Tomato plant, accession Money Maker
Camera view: bottom (45 deg); turntable rotation: 30 degrees
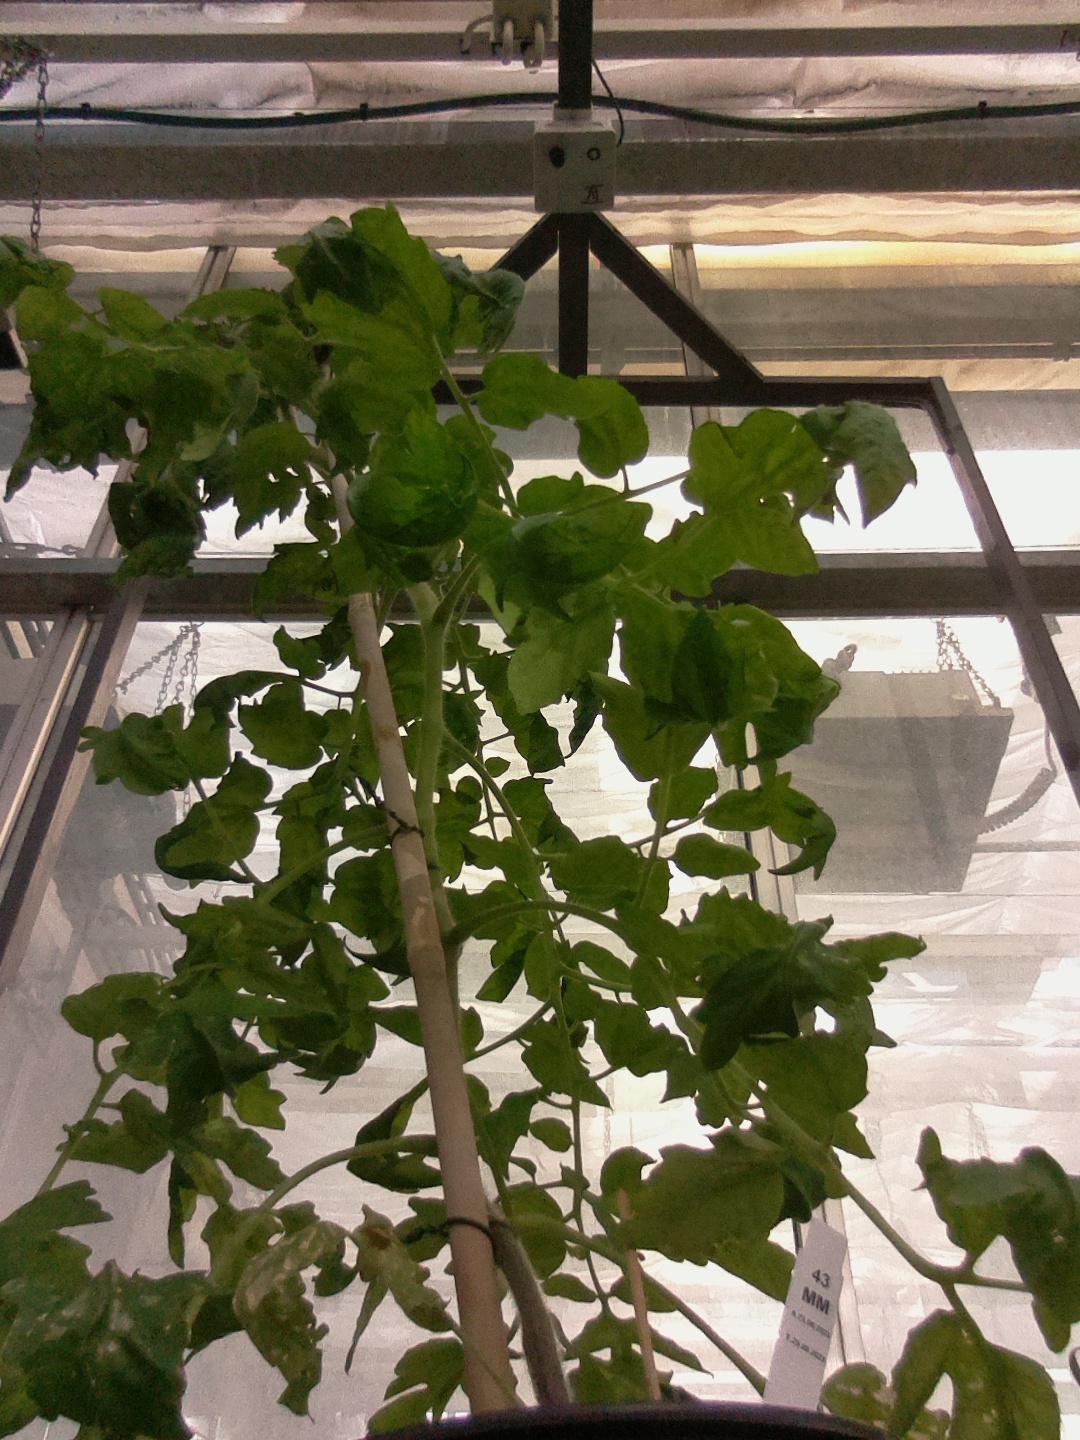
BBCH growth stage 70: Fruits at the main stem or branches visibles